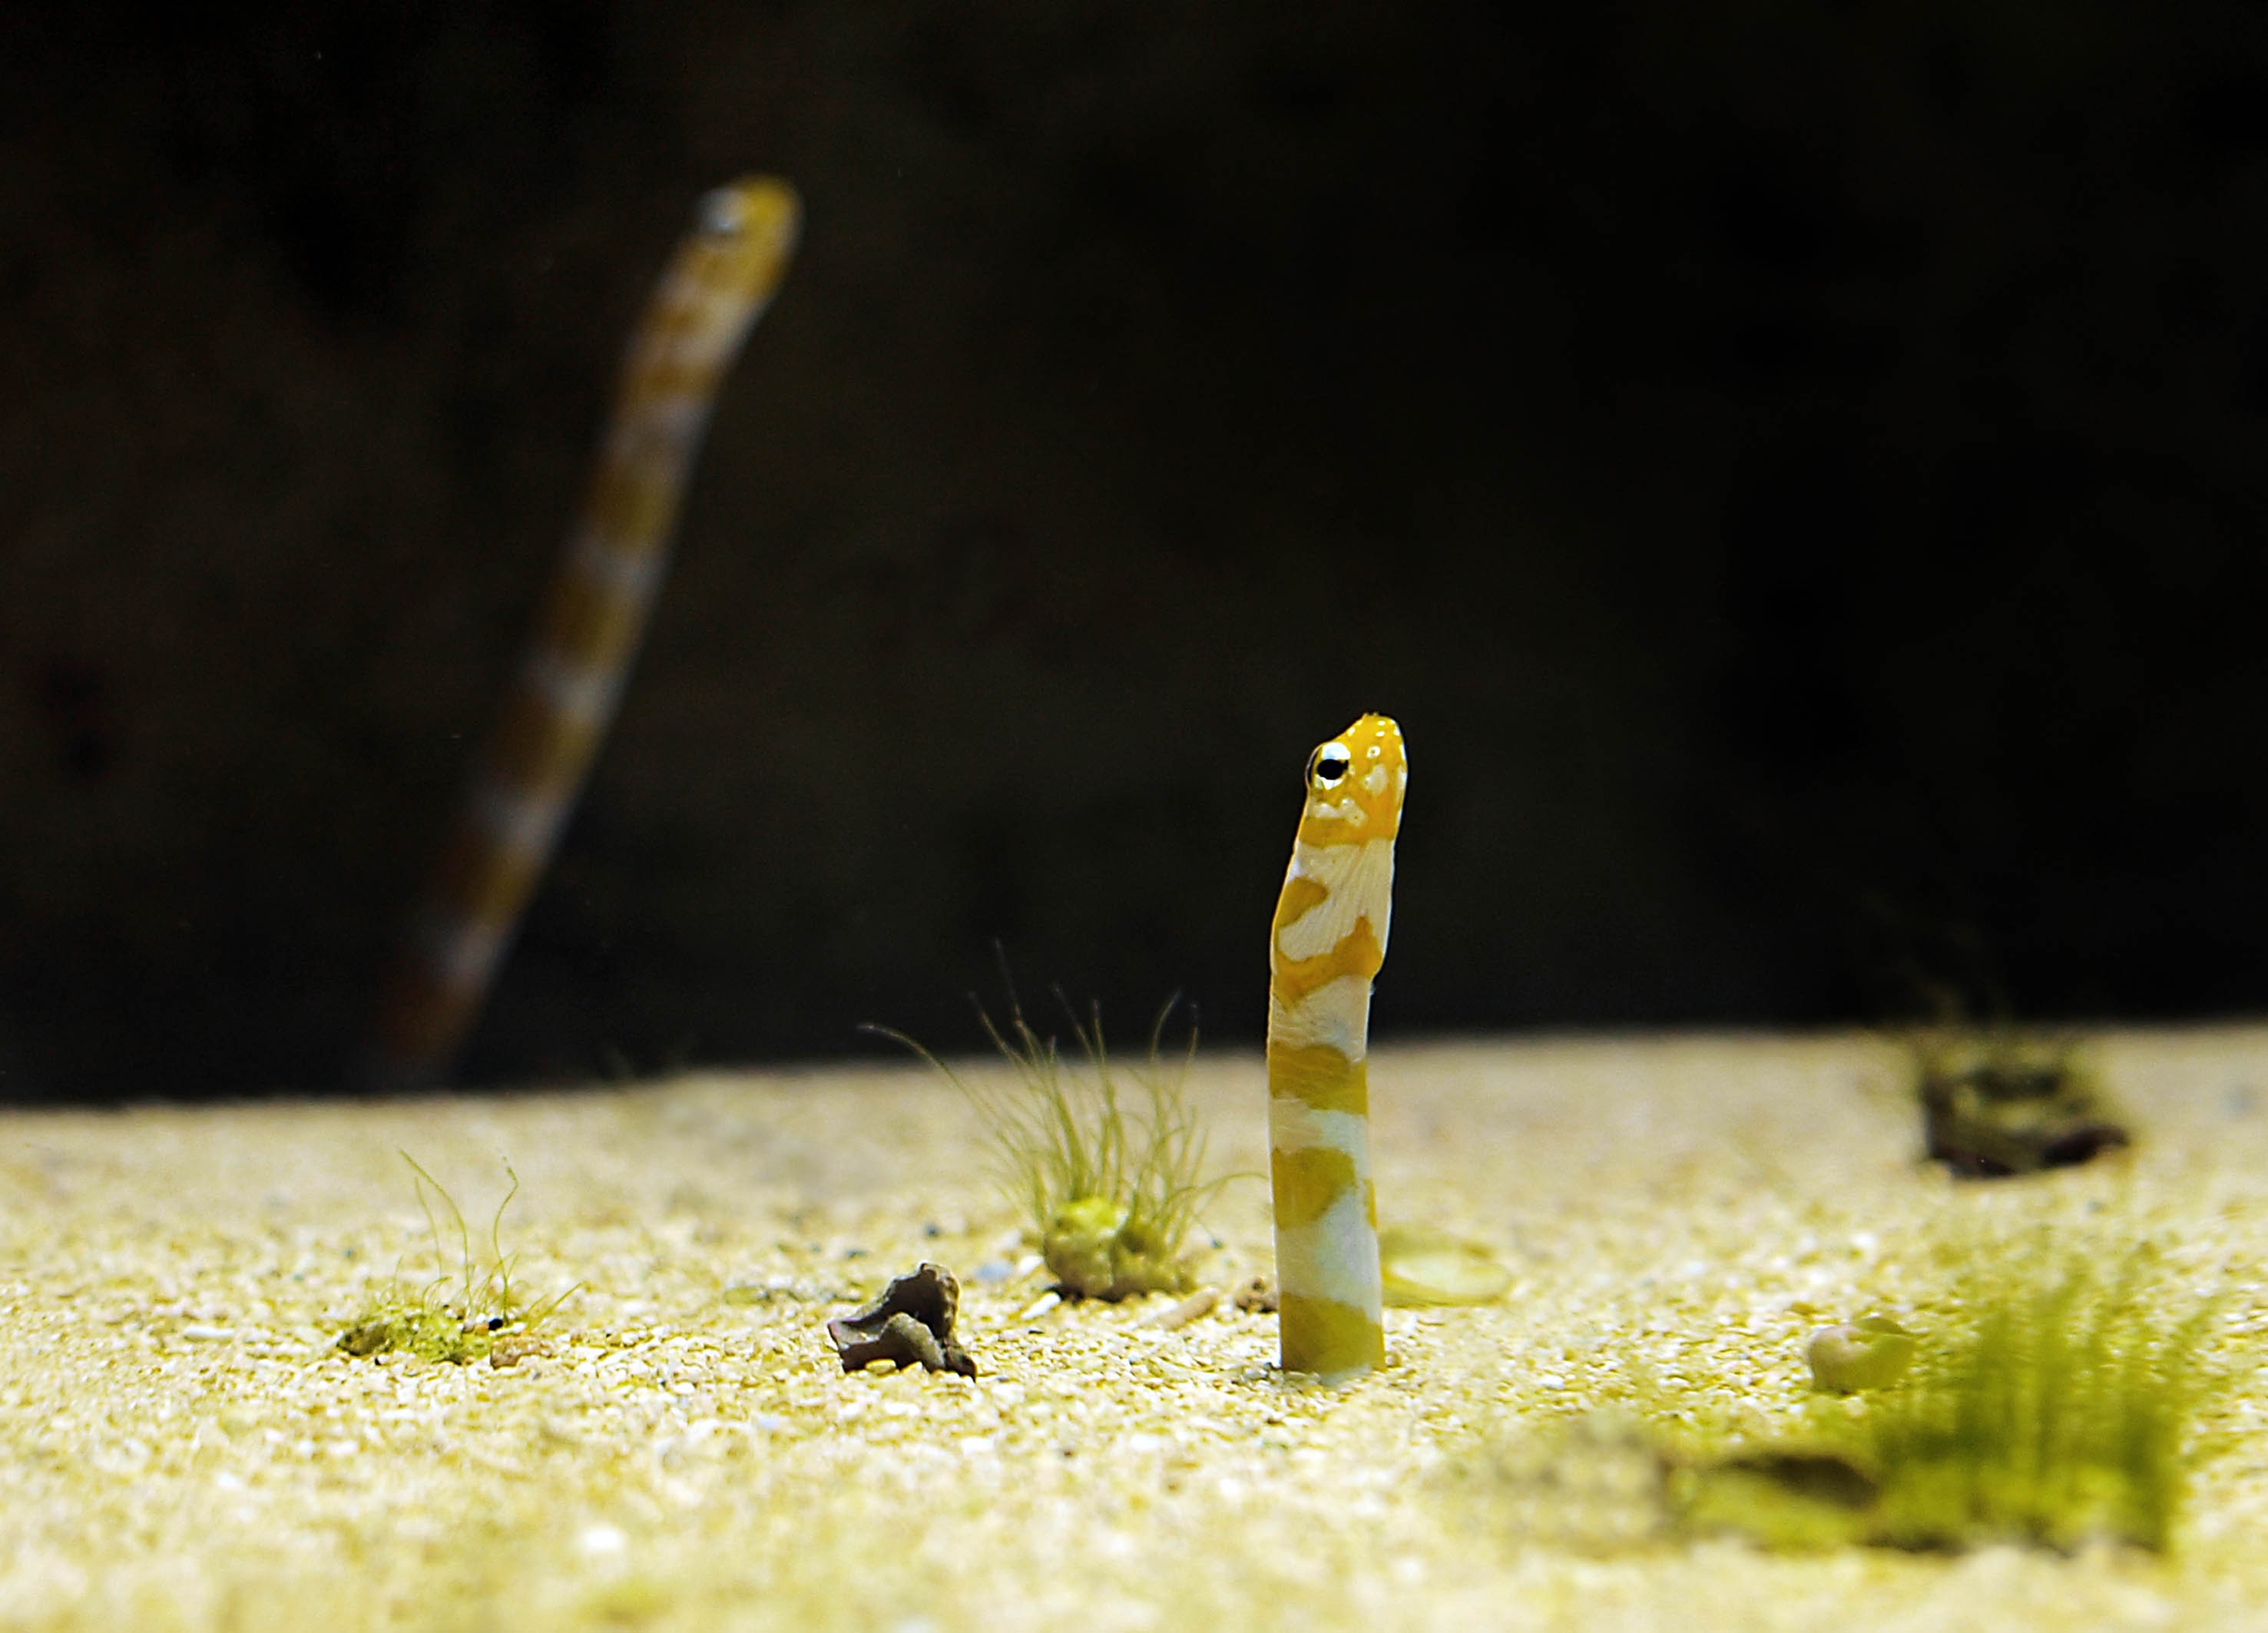
green, biology, amphibian, yellow, fish, fauna, marine life, close up, aquarium, worm, underwater world, meeresbewohner, macro photography